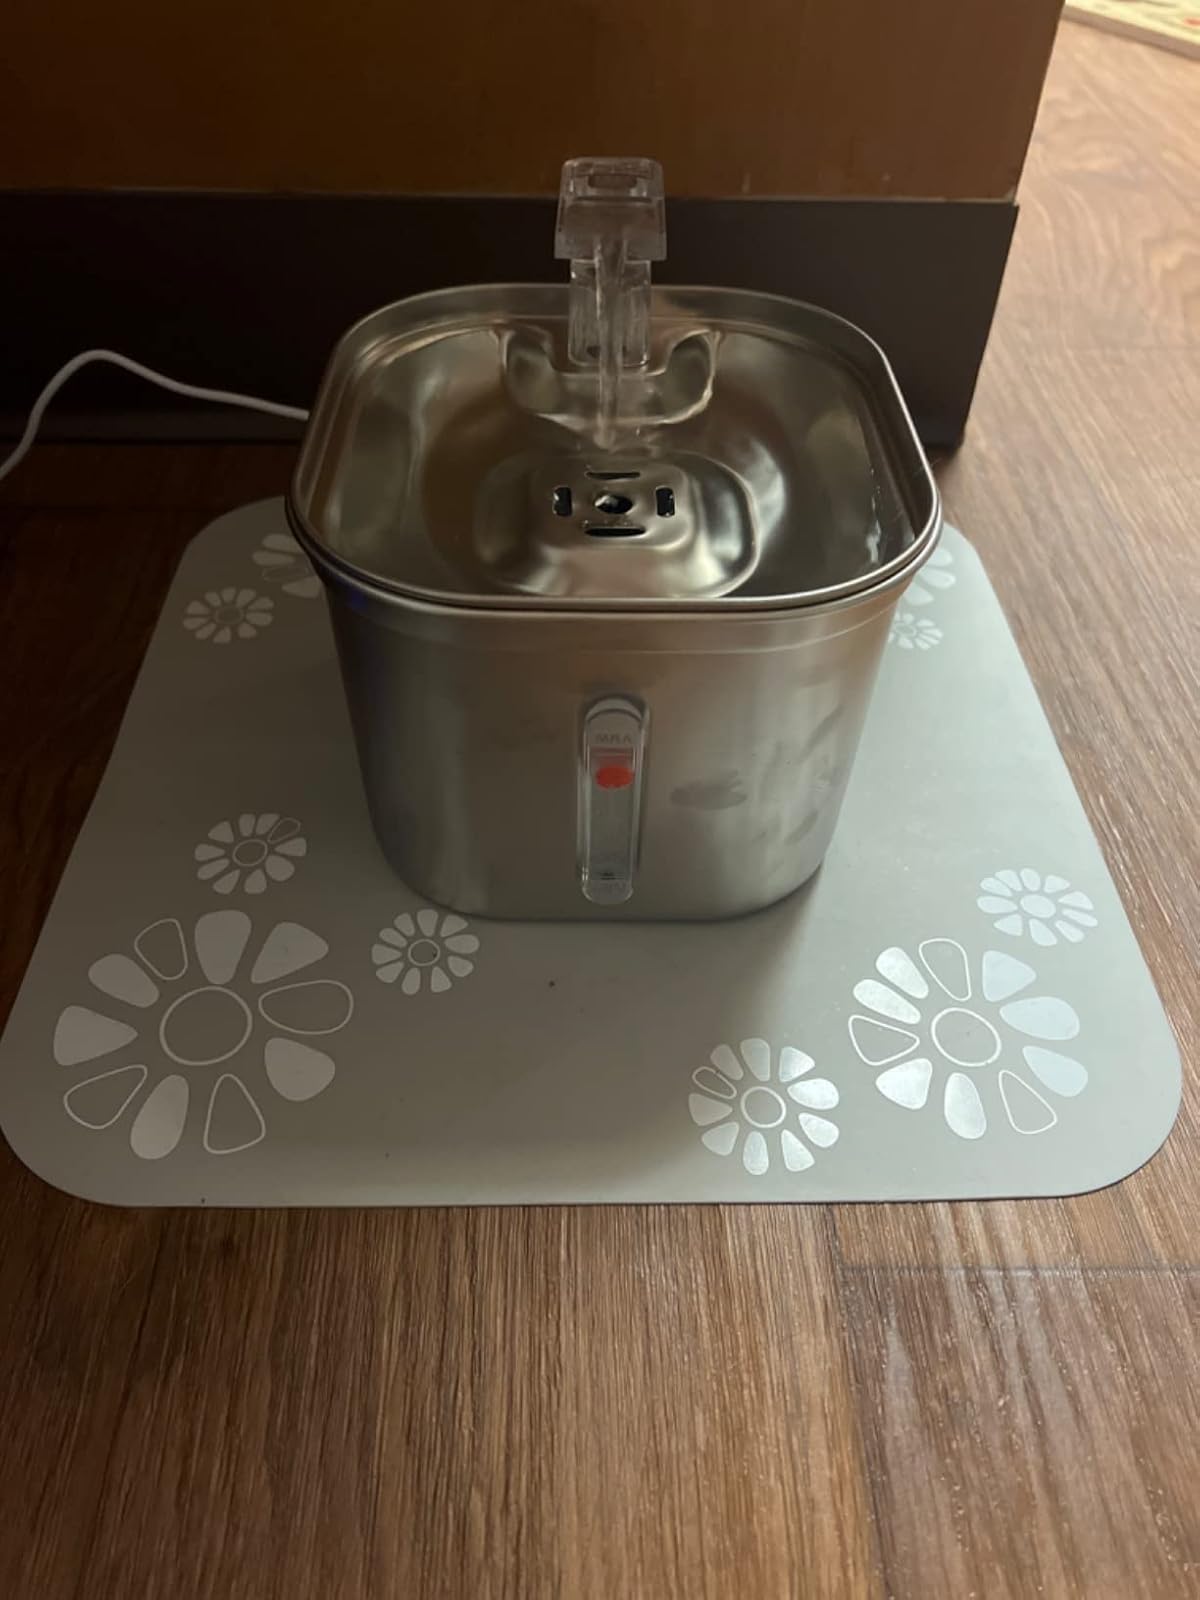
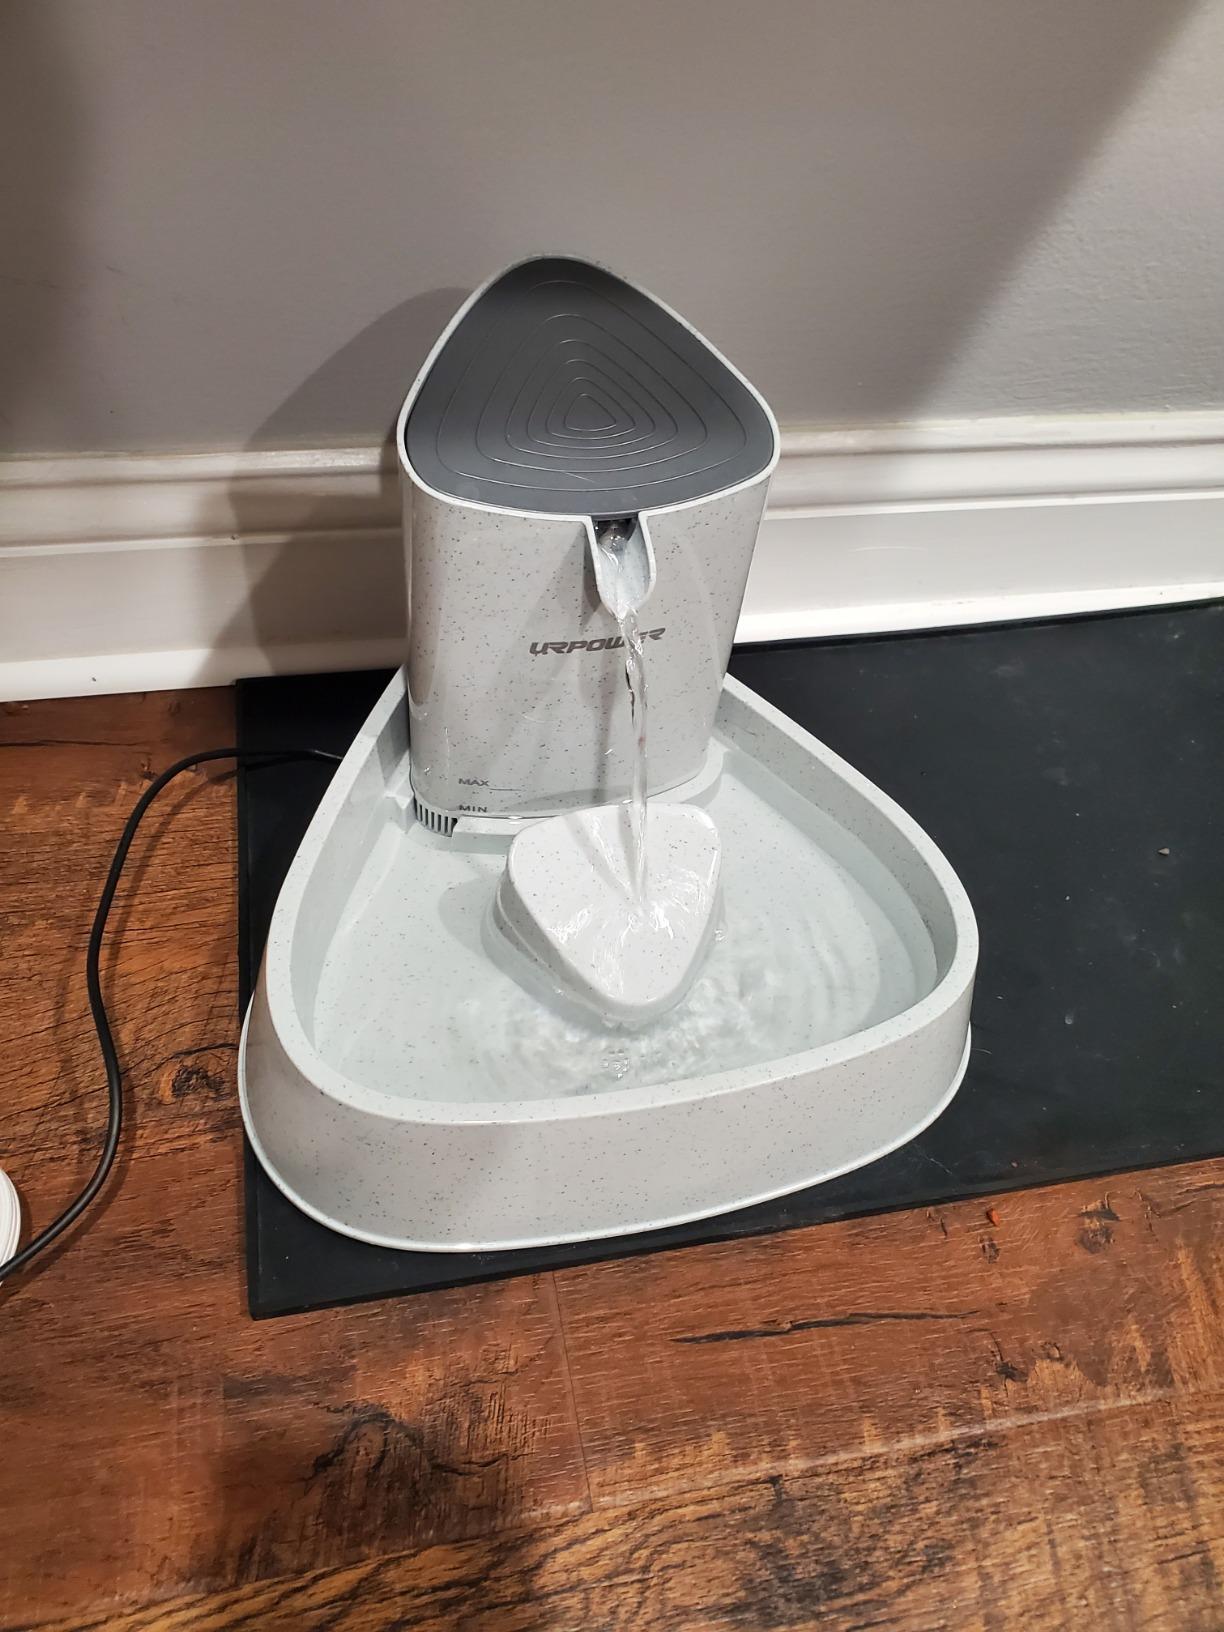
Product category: items_bowl
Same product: no